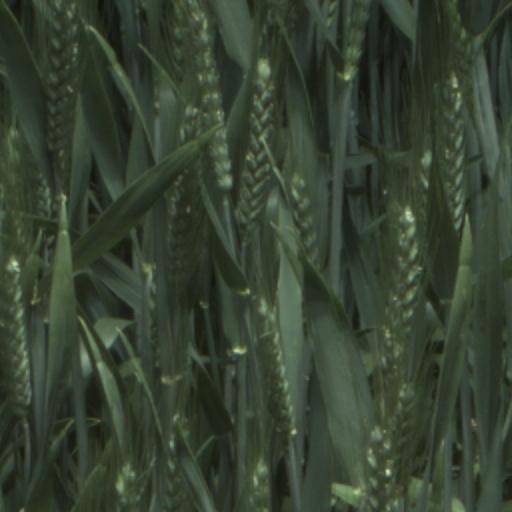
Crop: wheat